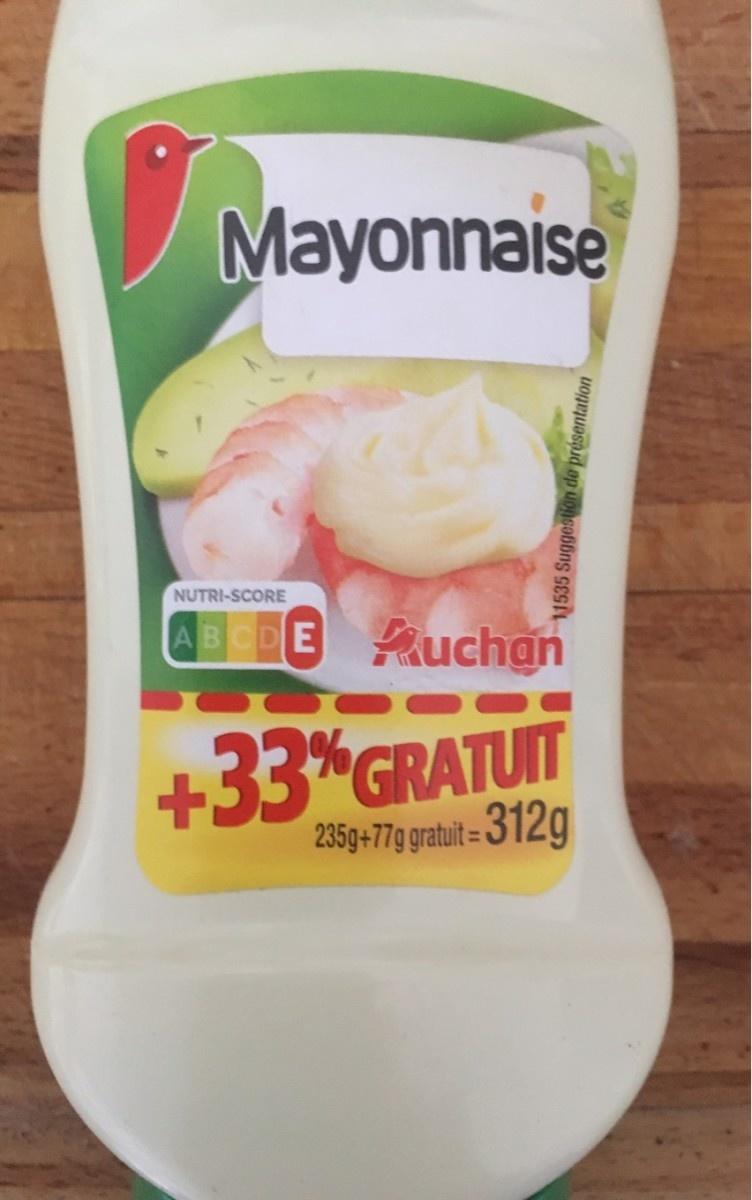
Nutri-Score label: nutriscore-e